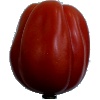
Label: Tomato Heart 1